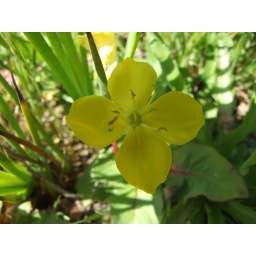
A close up of a yellow flower in Novato, Marin County, California